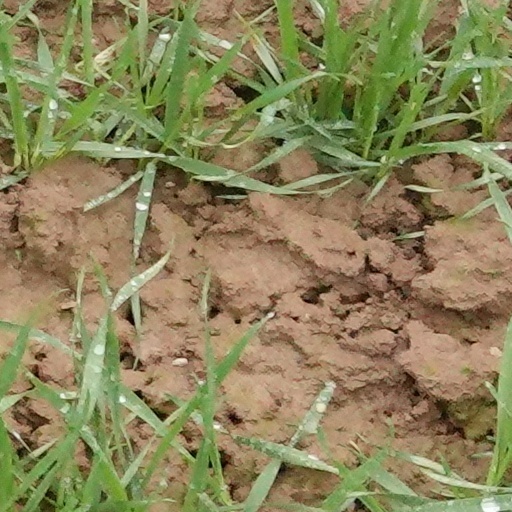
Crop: wheat